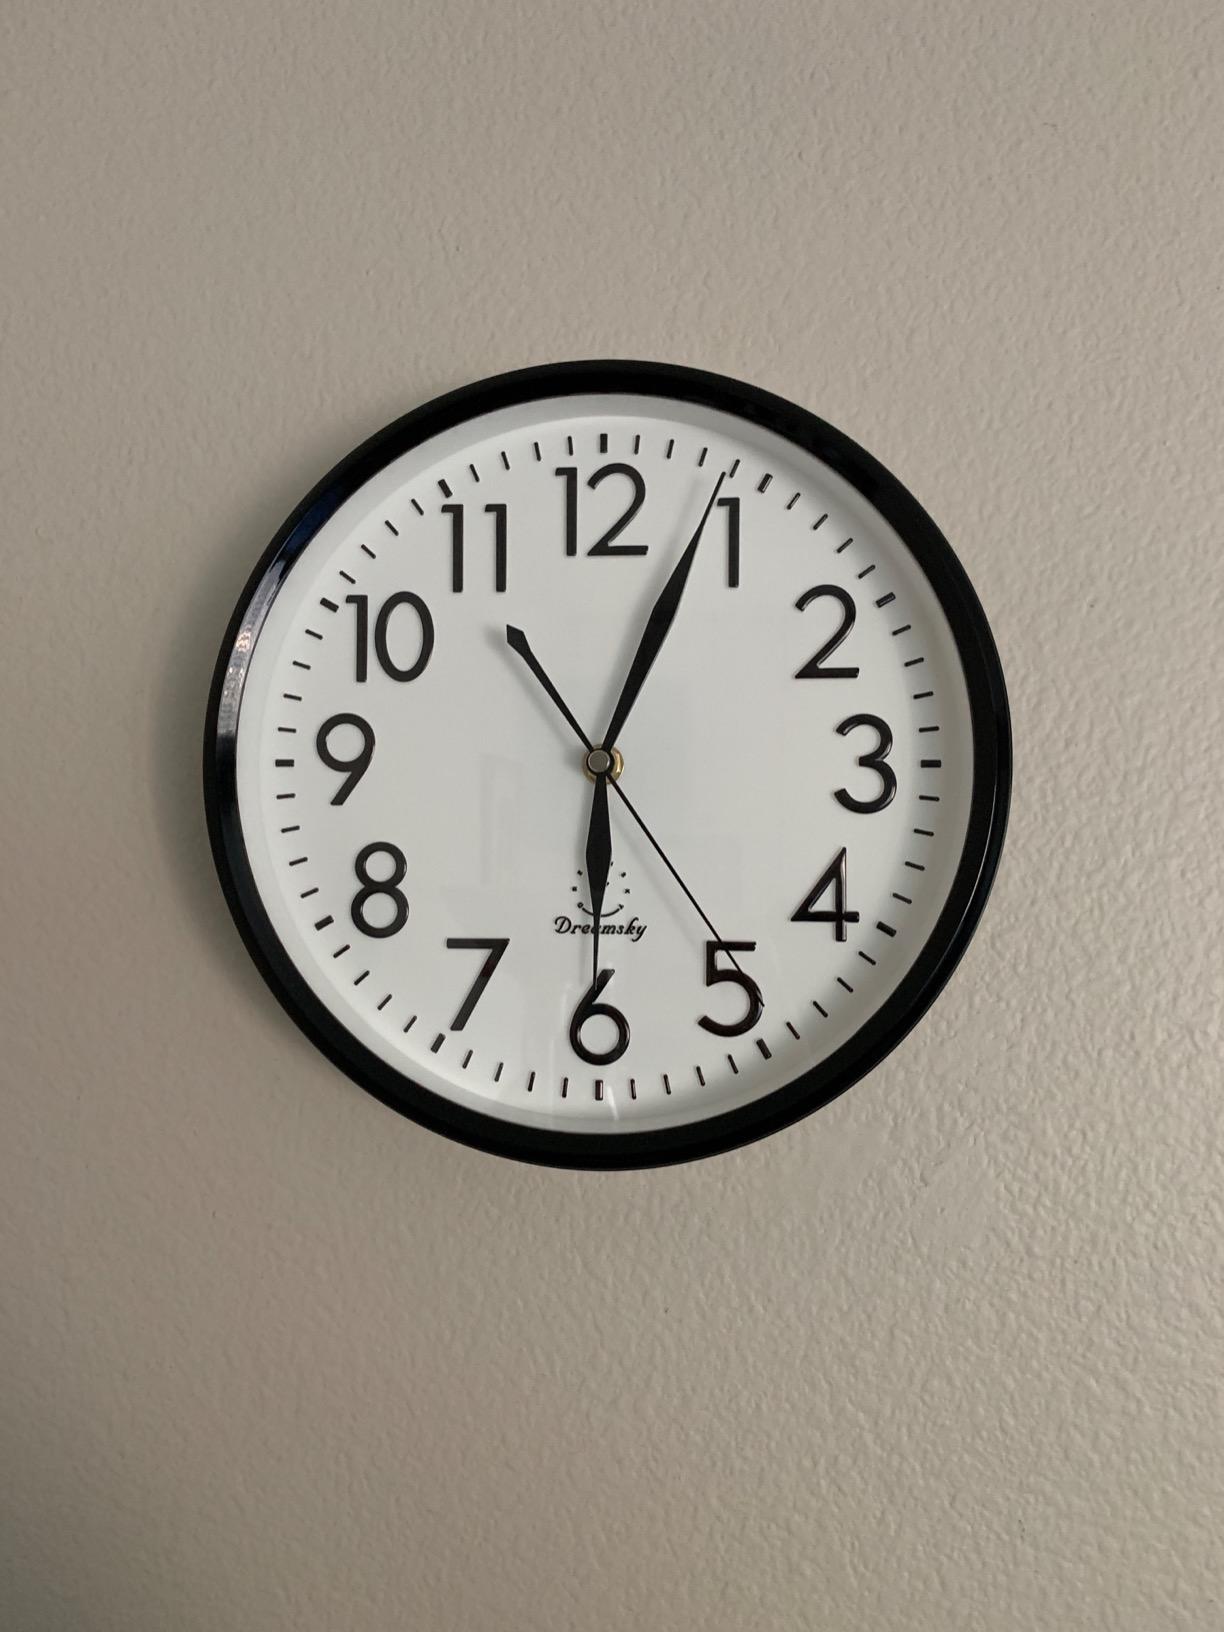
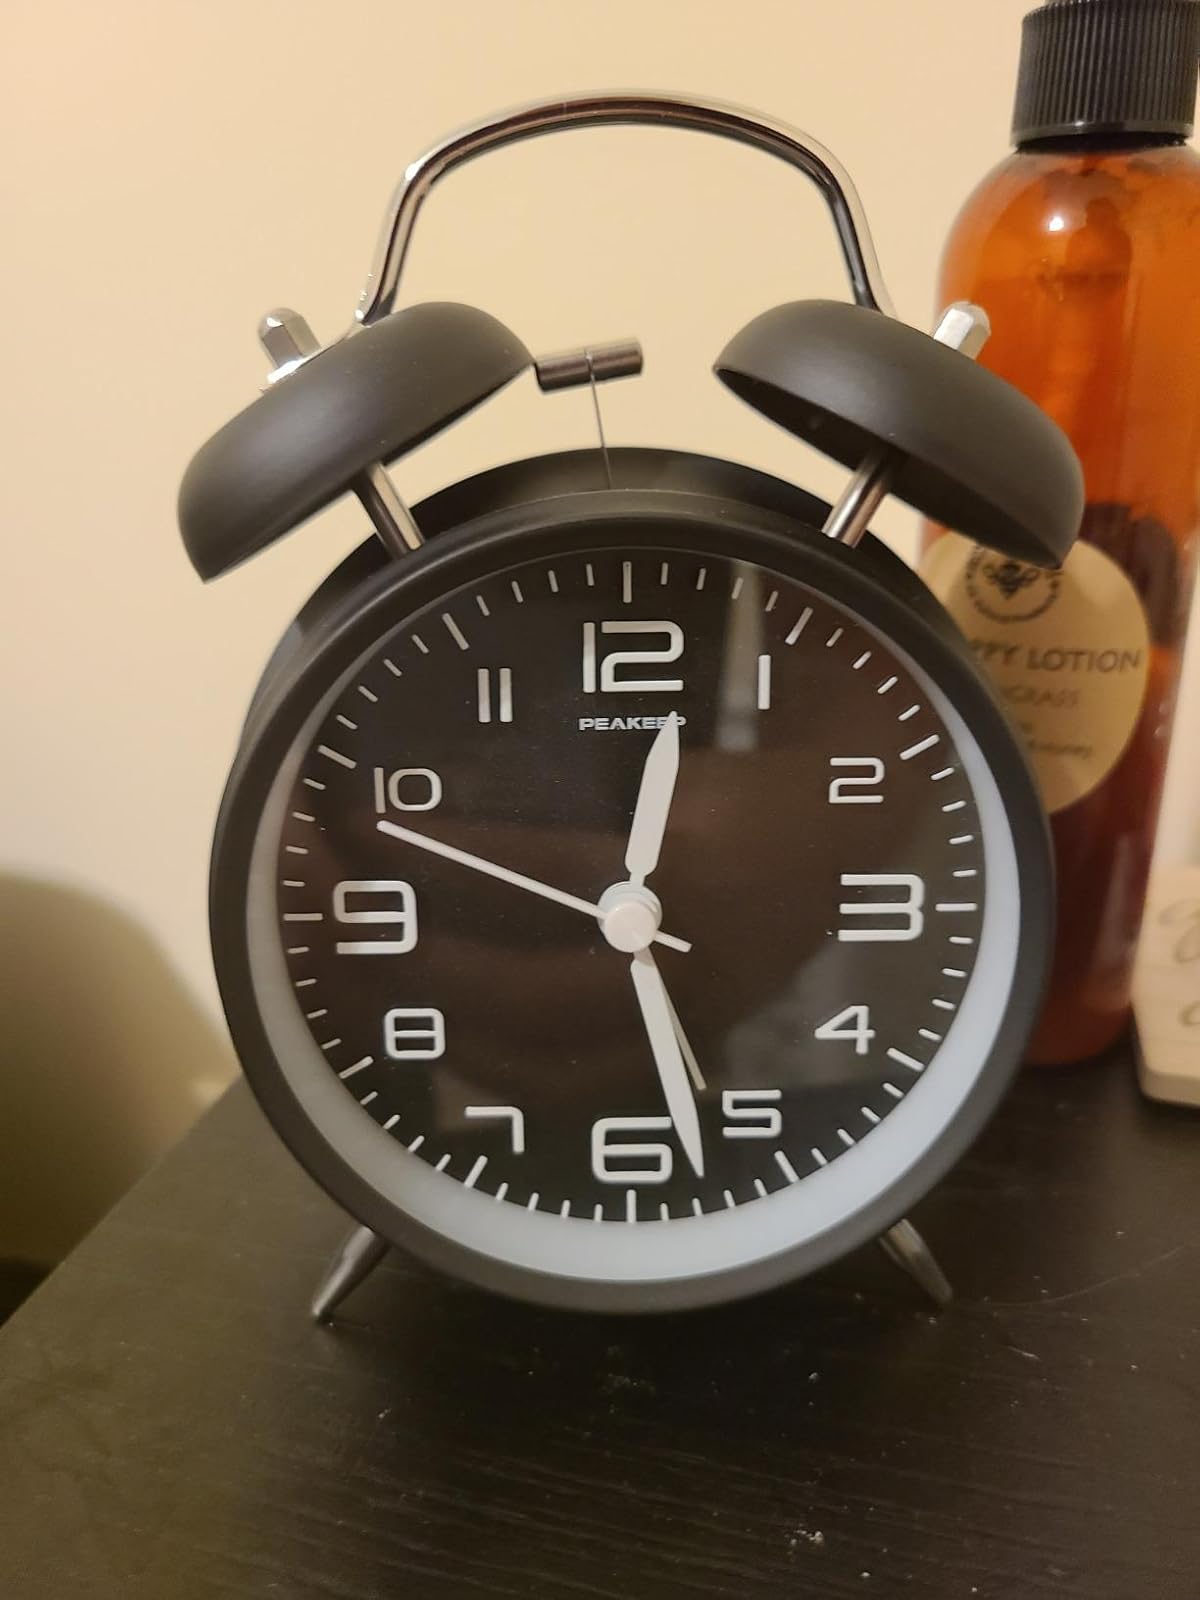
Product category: clock
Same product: no